Jacques Bardoux

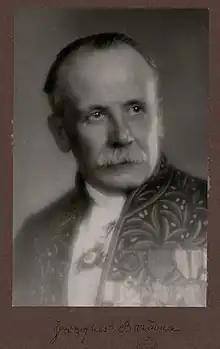

In the 1930s the Comité des forges published the "Bulletin de la société d'études et d'information", edited by Émile Mireaux and then by Jacques Bardoux.